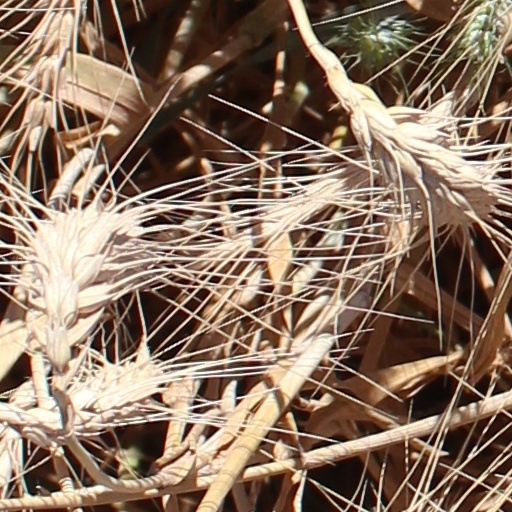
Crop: wheat